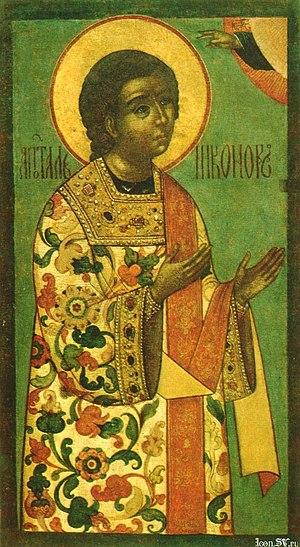
La présente liste ne se veut pas exhaustive. Elle se propose de mentionner un choix de saints parmi les plus vénérés par l'Église orthodoxe selon les dates du calendrier grégorien. Les dates du calendrier julien sont les mêmes mais correspondent, dans le calendrier grégorien, à une date postérieure de 13 jours. Elle les classe par collège, selon une logique qui prévaut lors de la composition du programme iconographique destiné à décorer les murs d'une église. Quelques saints peuvent figurer dans deux collèges différents.
Nicanor fut l'un des sept premiers diacres de l'Église chrétienne et choisi par Jésus-Christ comme l'un des Septante disciples. À part la mention de son nom sur la liste des premiers diacres, rien n'en est dit dans les écrits néo-testamentaires.